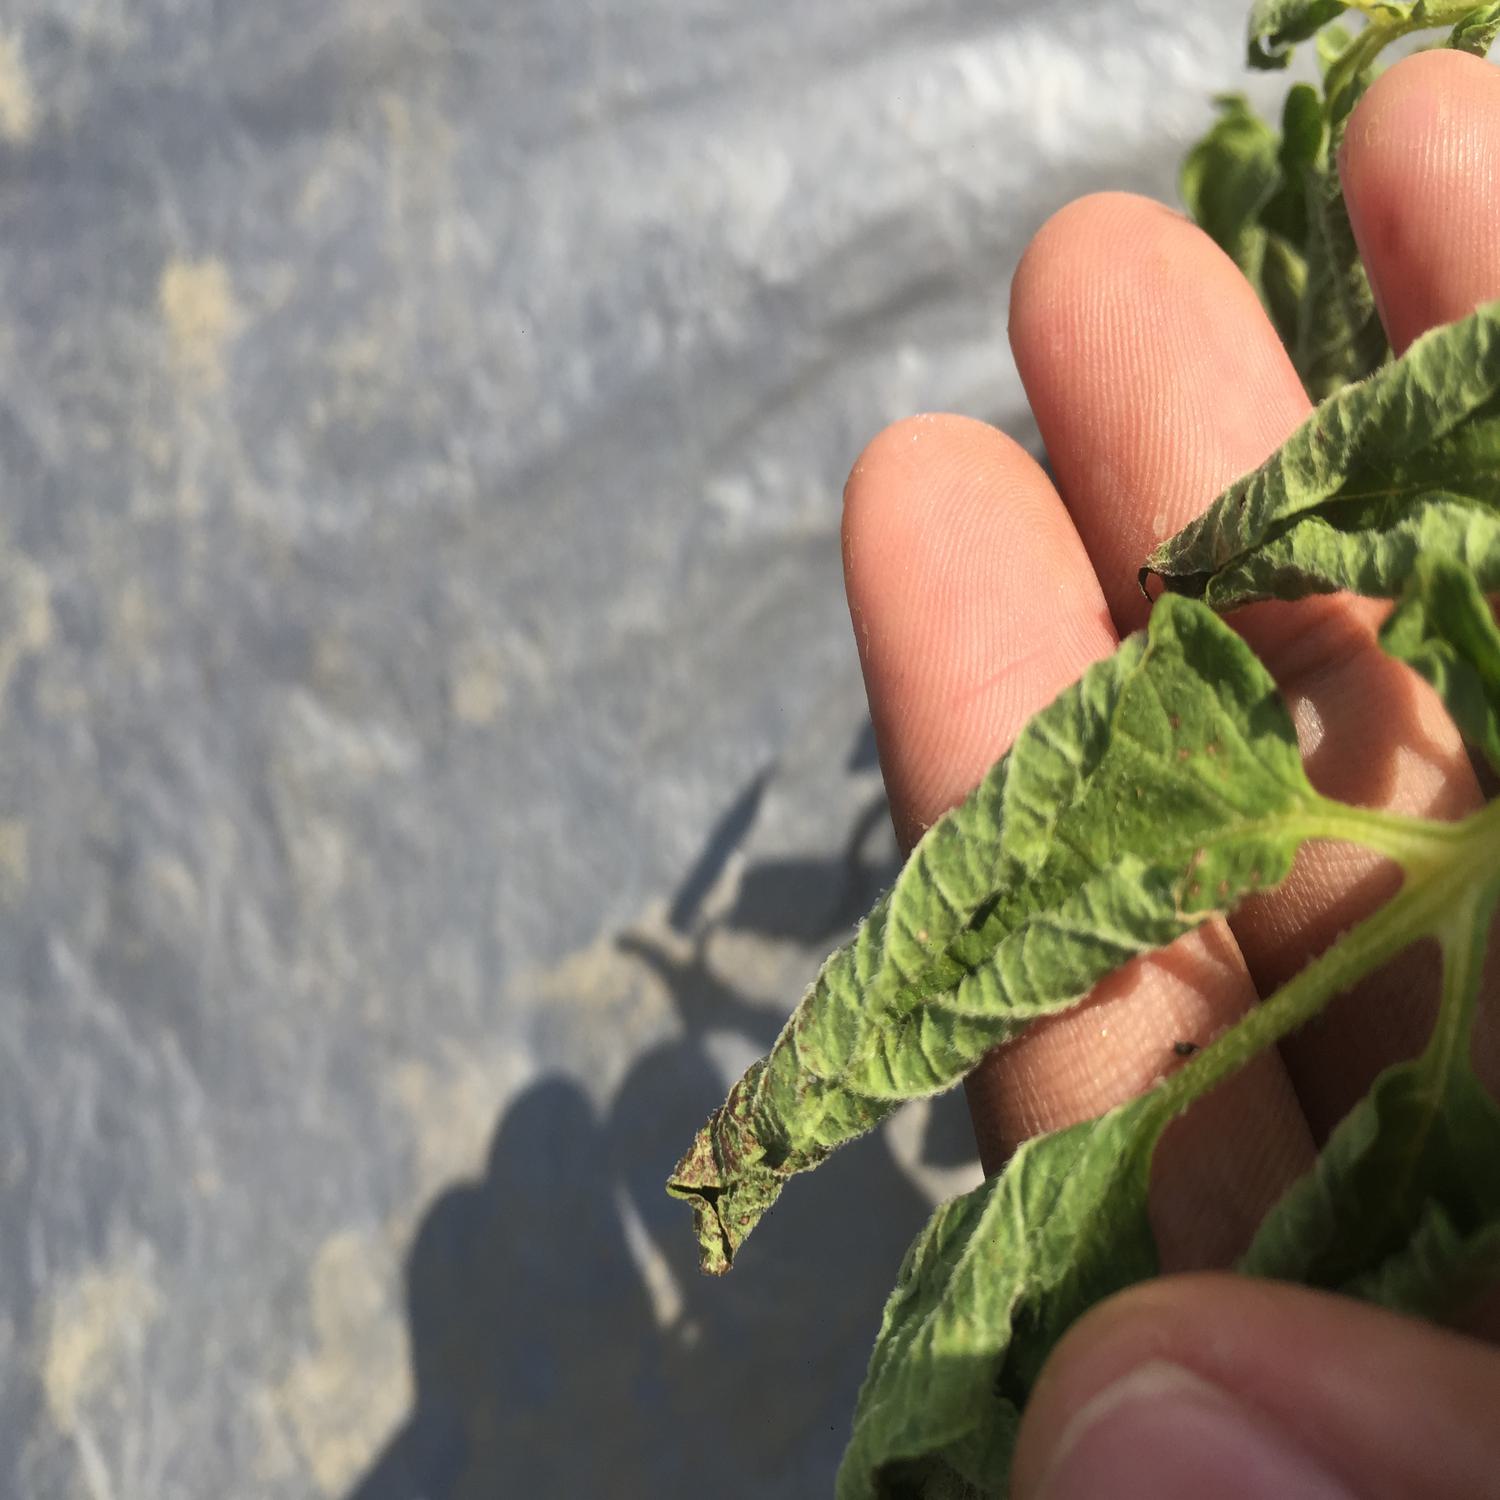
Etiqueta: Pudricion_Parda